Describe the emotion expressed in this image:  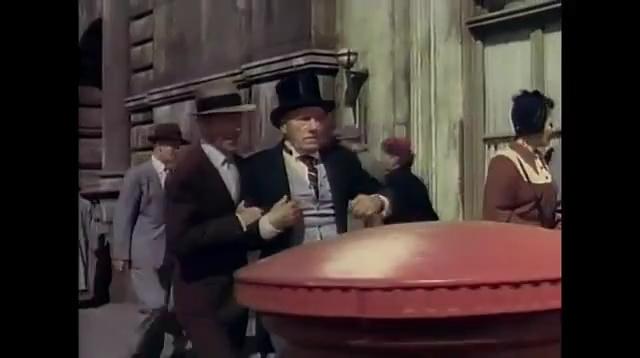
This person displays Suffering, valence and arousal with low intensity.